Workaholics season 1

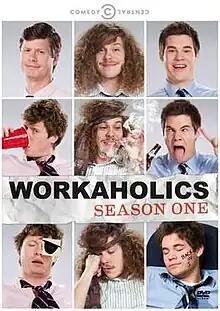
DVD cover

The first season of "Workaholics" debuted on Comedy Central on April 6, 2011, and concluded on June 8, 2011, with a total of 10 episodes.